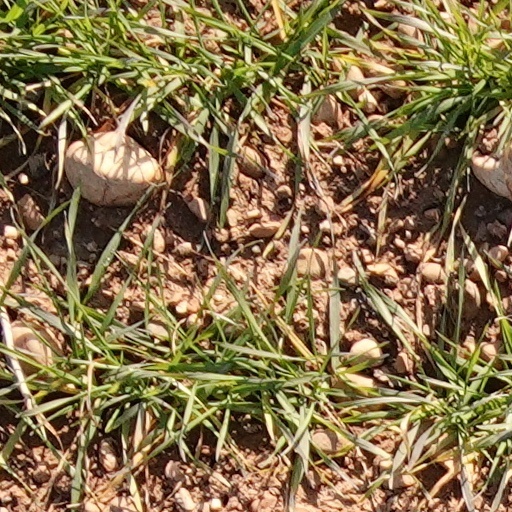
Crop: wheat